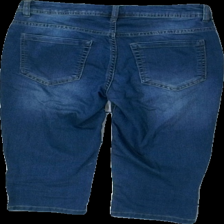
View: back
Type: Jeans
Category: Ladies
Brand: Kappahl
Colors: Blue
Material: 79% bomull 19% polyester 2% elastan
Cut: Tight
Size: 38
Season: All
Stains: Minor
Damage: smuts fläckar
Damage location: middle right
Price range: <50
Recommended usage: Export
Description: korta jeans